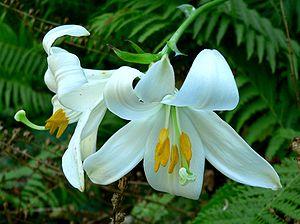
Hanakotoba est la forme japonaise du langage des fleurs qui permet d'exprimer symboliquement les émotions.
Les lys ou lis sont des plantes herbacées de la famille des Liliaceæ appartenant au genre Lilium.
L'emblème de l'Inde est composé de trois lions sur un chapiteau orné d'une roue au centre, d'un buffle à droite et d'un cheval galopant à gauche.